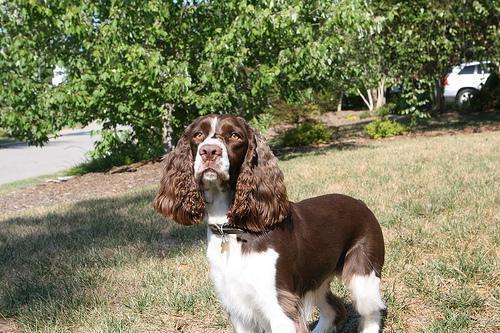
English_springer